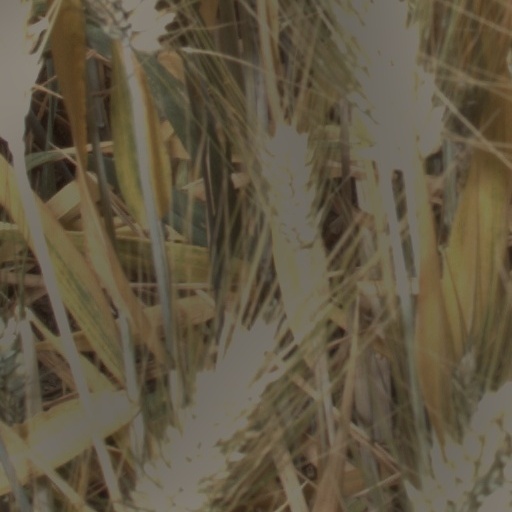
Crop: wheat